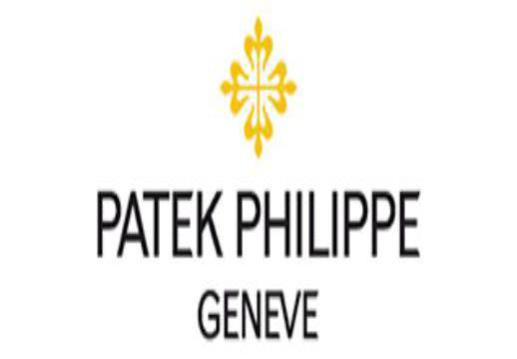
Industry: Clothes